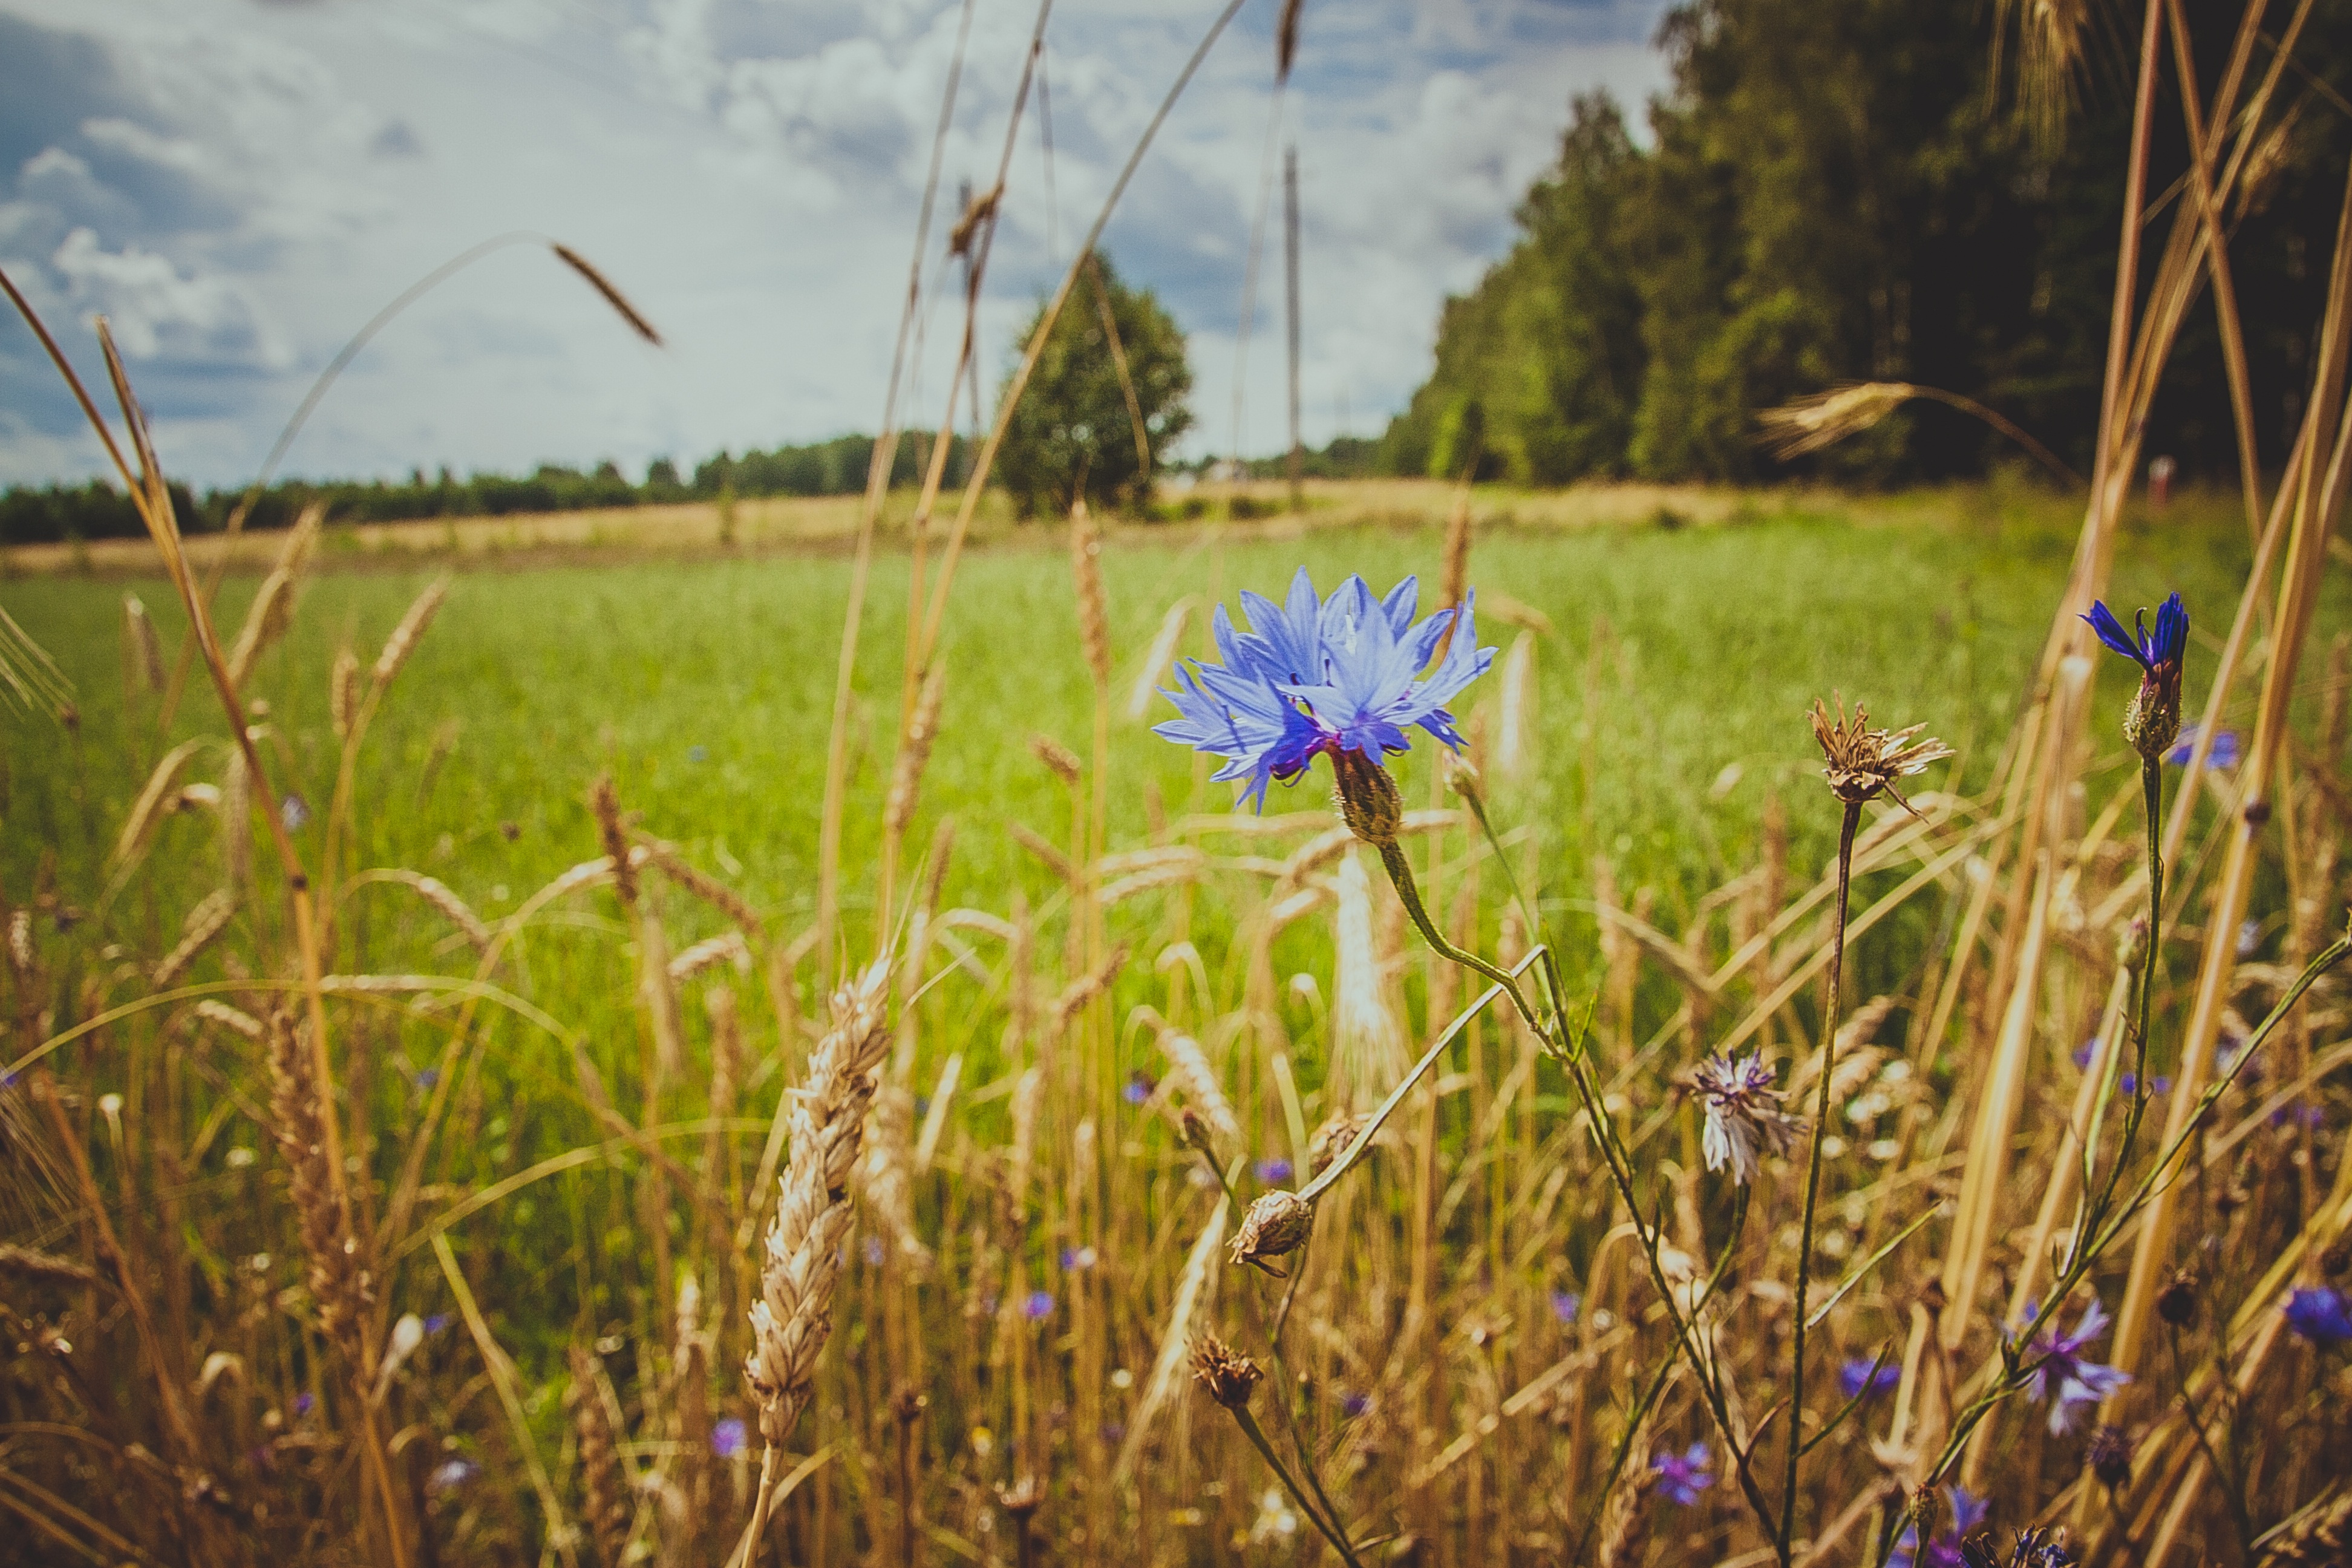
nature, grass, plant, field, lawn, meadow, prairie, sunlight, flower, bloom, summer, crop, autumn, blue, agriculture, closeup, flora, blue flower, wildflower, wild flowers, grassland, wetland, centaurea, russia, habitat, ecosystem, knapweed, rural area, summer flowers, flowers of the field, paddy field, wild herbs, wild grass, field plant, meadow flowers, natural environment, grass family